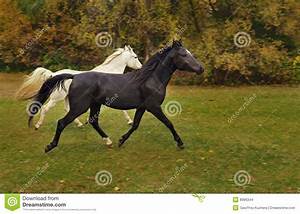
Label: cavallo